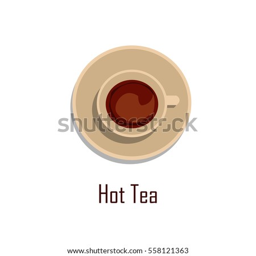
cup in the view from top